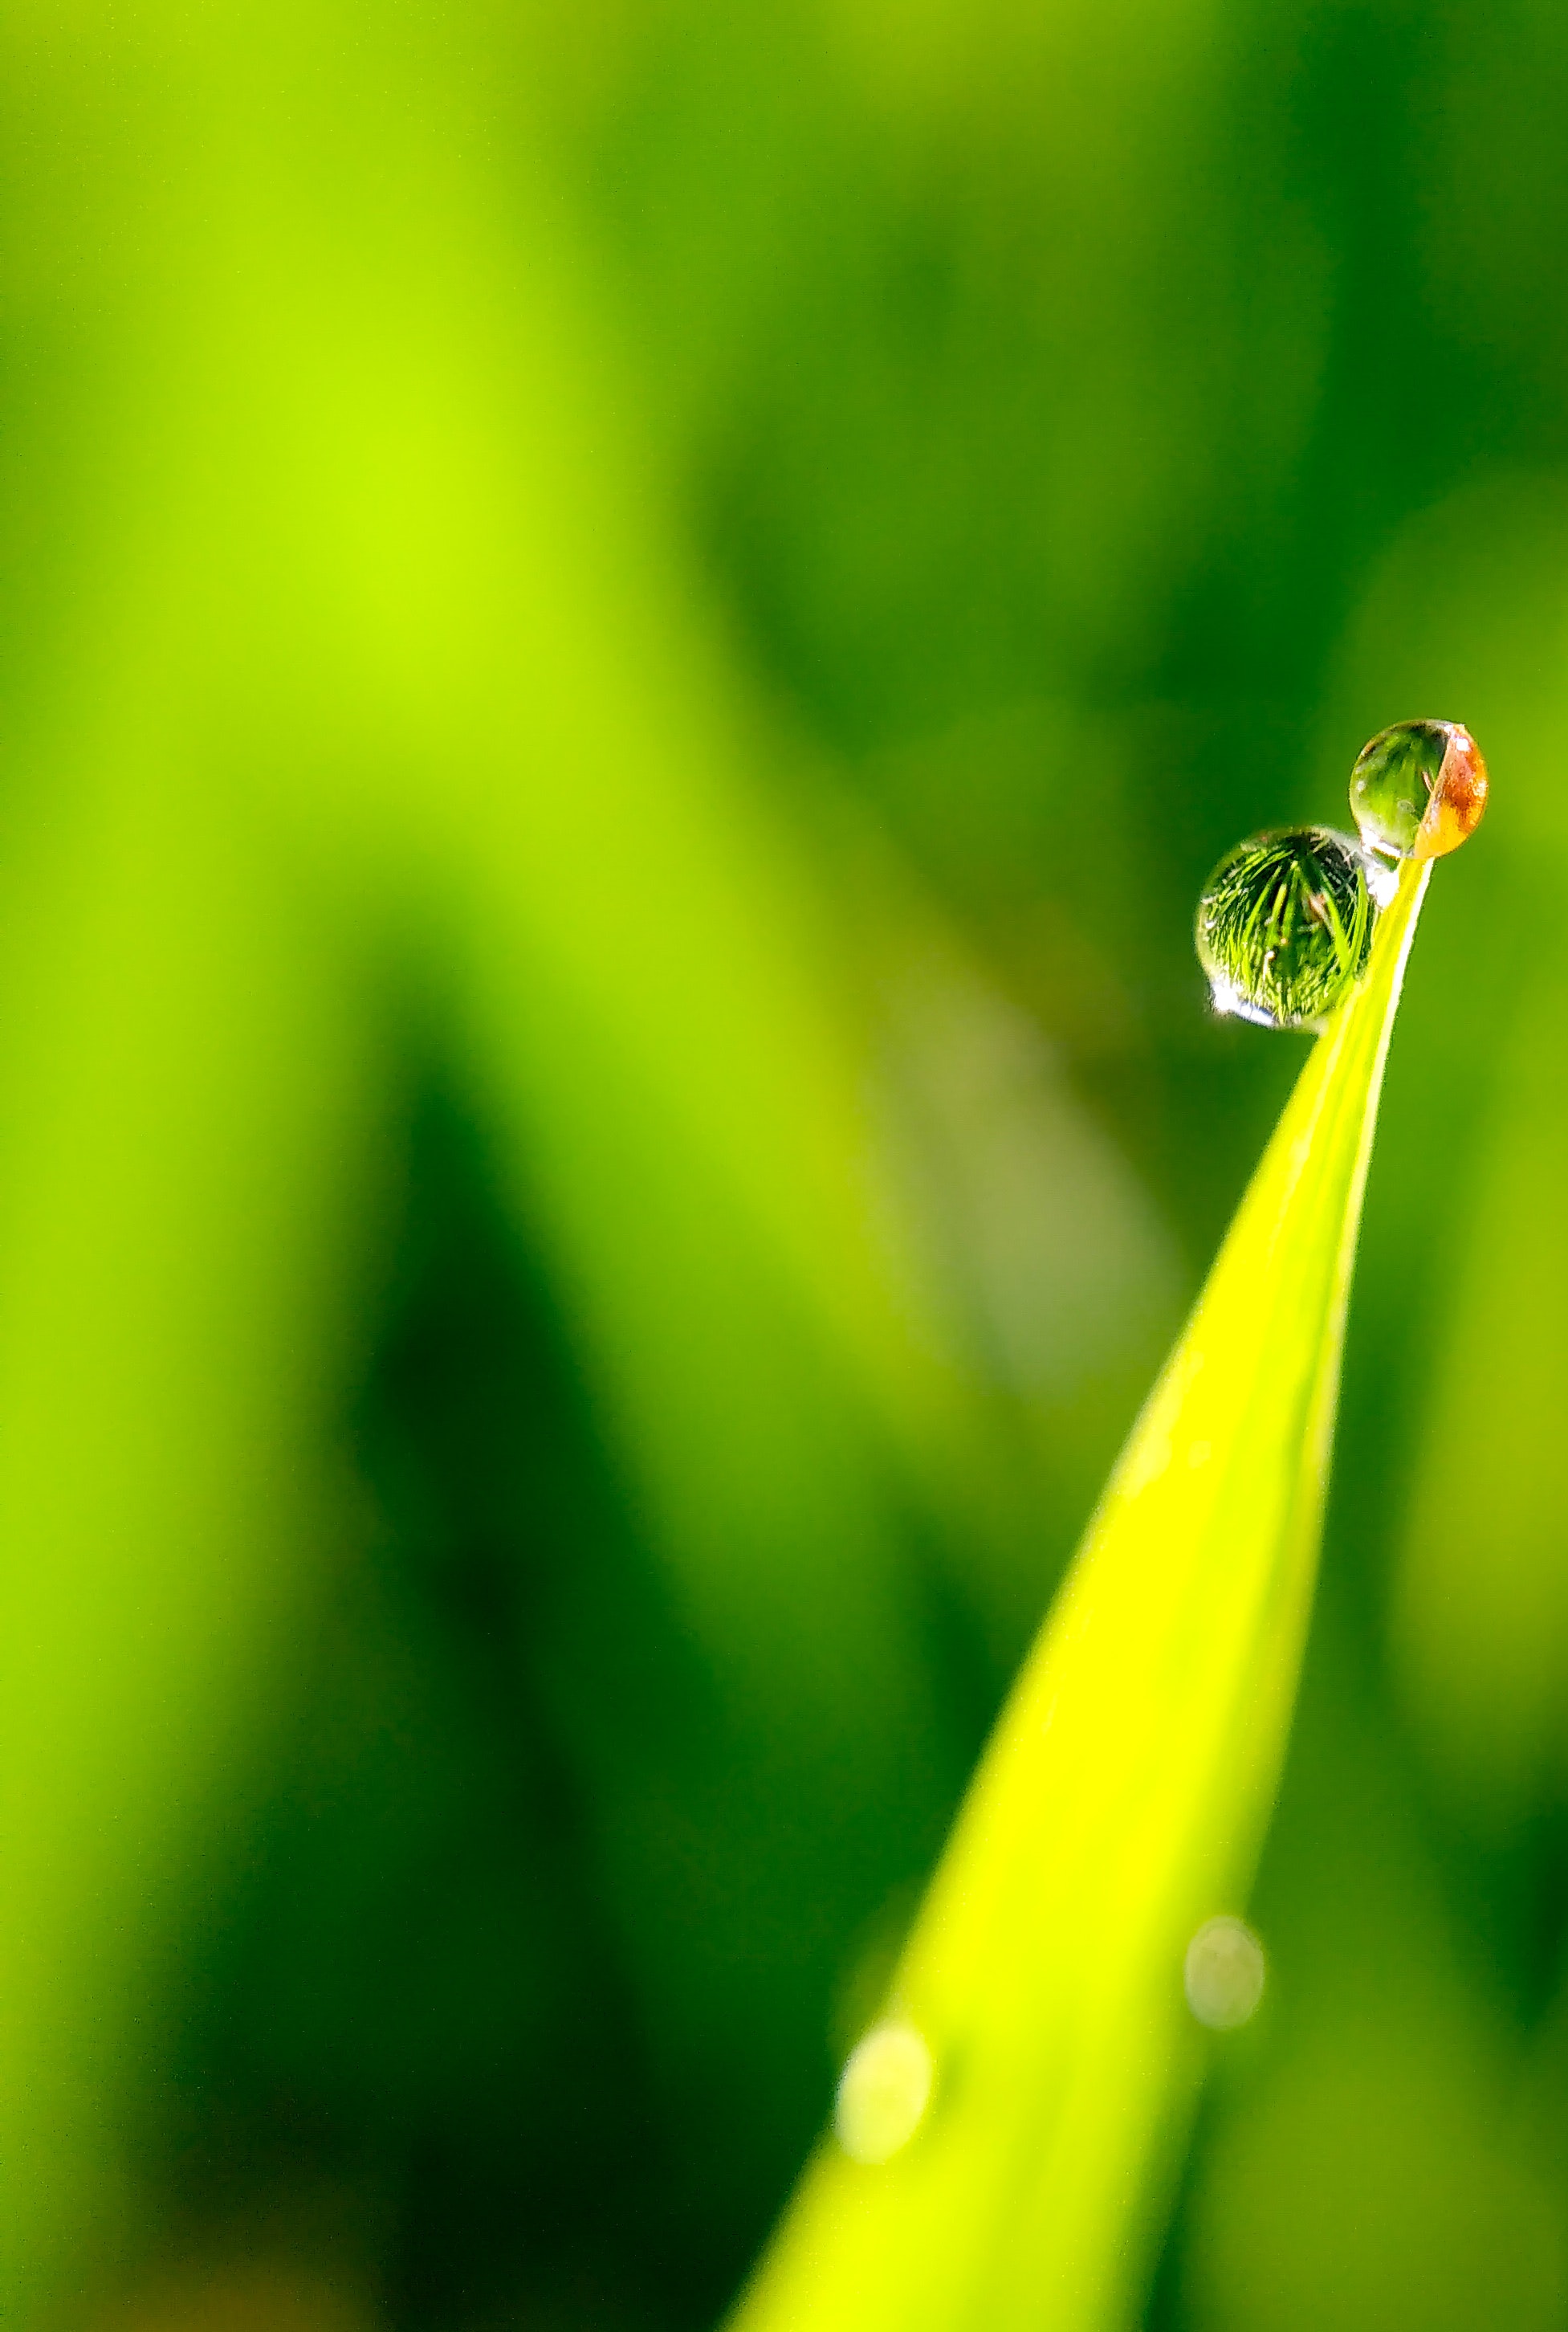
green, water, macro photography, moisture, dew, leaf, close up, grass, yellow, drop, photography, plant, stock photography, plant stem